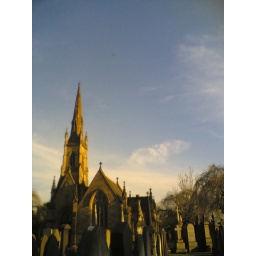
19:35 12 May 2005. A plane flying over. In the cemetery in Stretford.